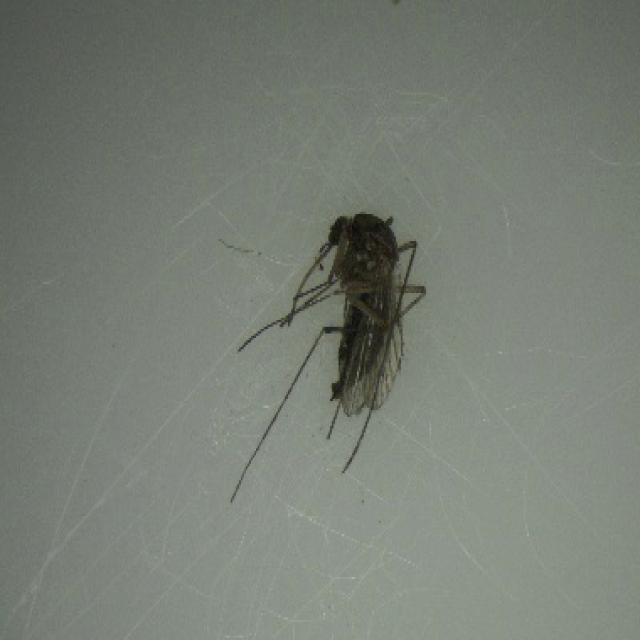
Species: aedes_vexans